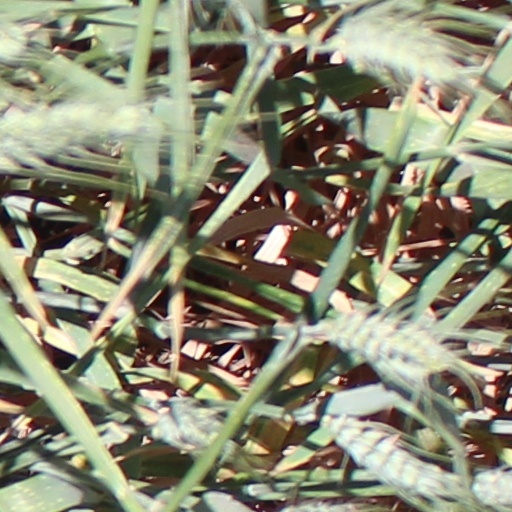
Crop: wheat